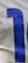
Number: 1